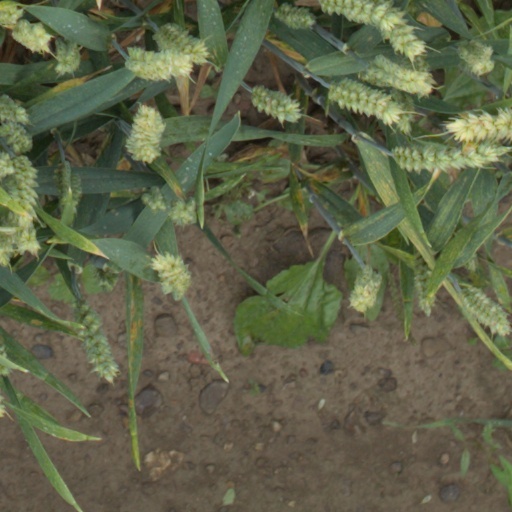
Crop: wheat